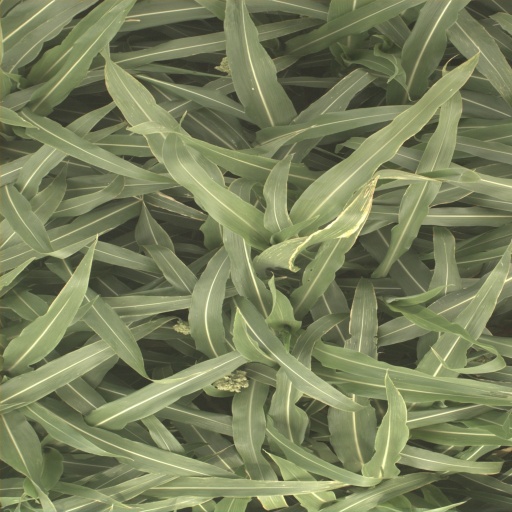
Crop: sorghum